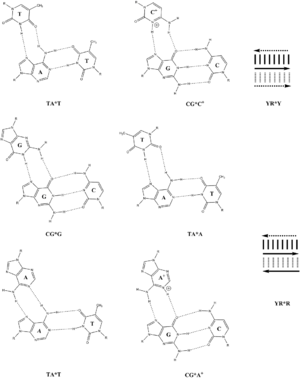
L'acide désoxyribonucléique ou ADN est une macromolécule biologique présente dans toutes les cellules ainsi que chez de nombreux virus. L'ADN contient toute l'information génétique, appelée génome, permettant le développement, le fonctionnement et la reproduction des êtres vivants. C'est un acide nucléique, au même titre que l'acide ribonucléique. Les acides nucléiques sont, avec les peptides et les glucides, l'une des trois grandes familles de biopolymères essentiels à toutes les formes de vie connues.
L'ADN triplex, ou ADN triple brin, correspond à l'ADN H, structure dans laquelle trois brins d'ADN s'enroulent l'un autour de l'autre pour former une triple hélice. Plus précisément, le troisième brin d'ADN s'insère dans le grand sillon de l'ADN B, bicaténaire et uni par liaisons hydrogène de type Watson–Crick, à travers un appariement Hoogsteen direct ou inverse.